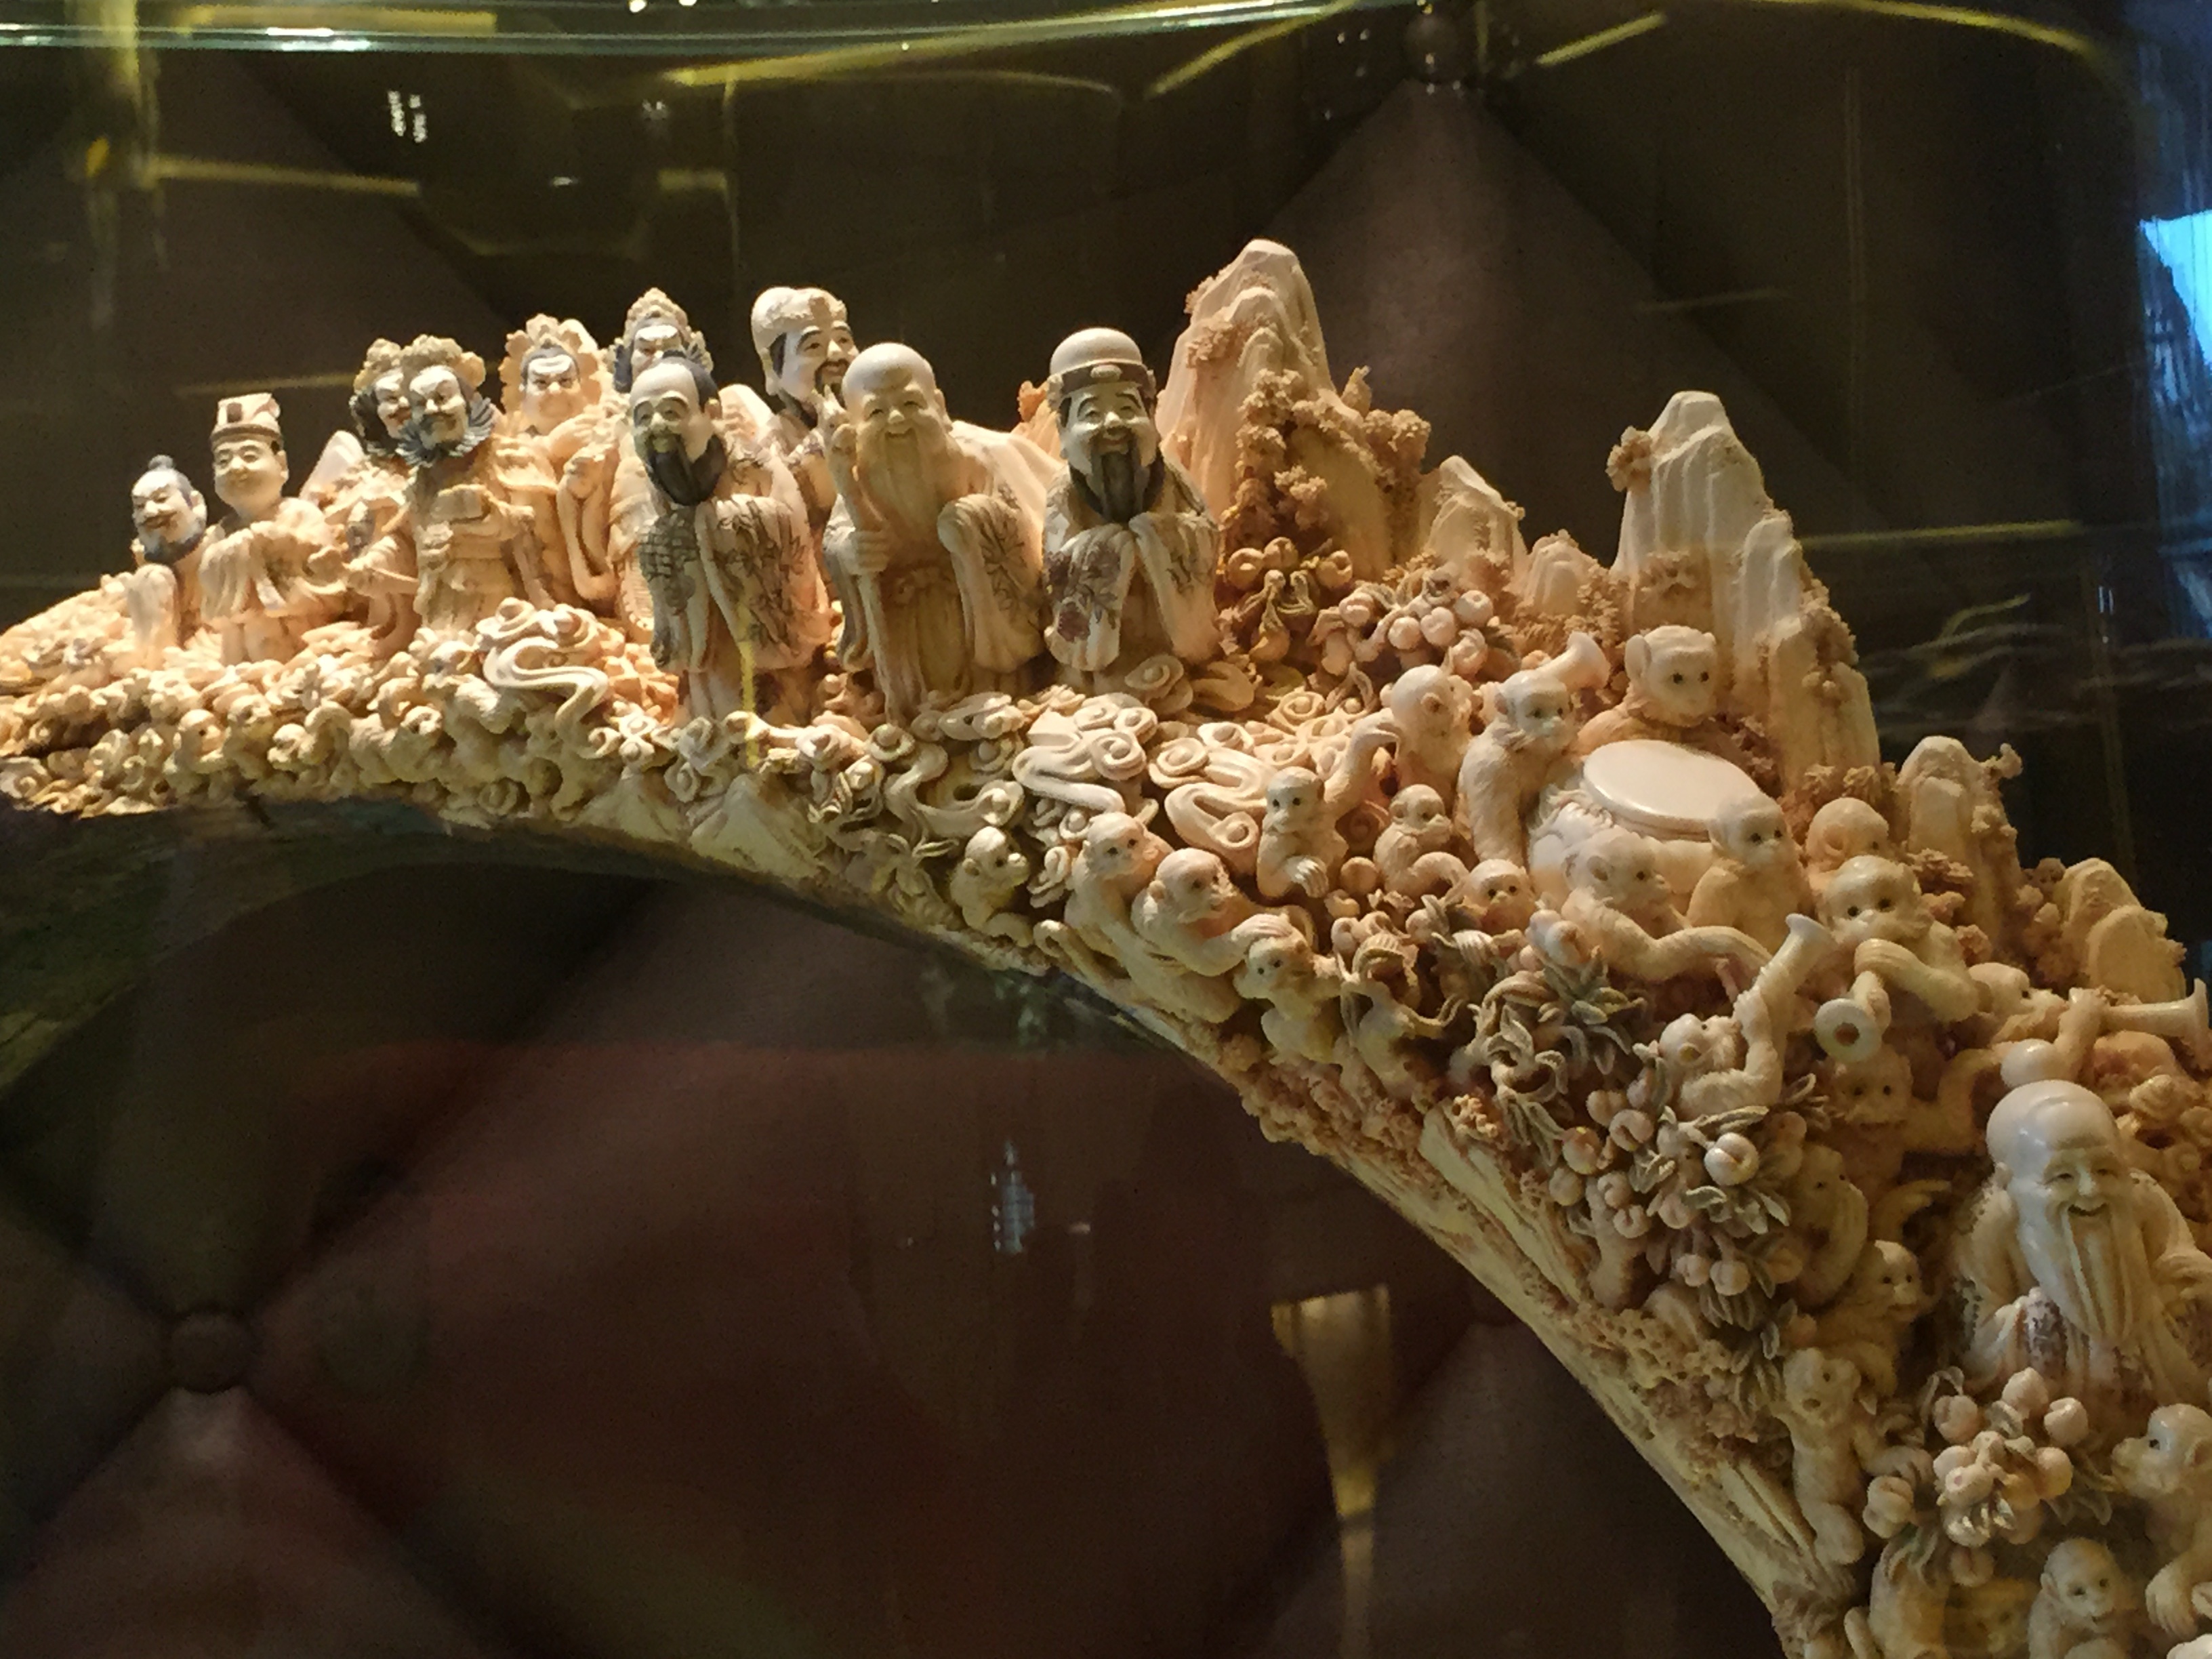
food, sculpture, crafts, temple, carving, ancient history, havoc, ivory carving